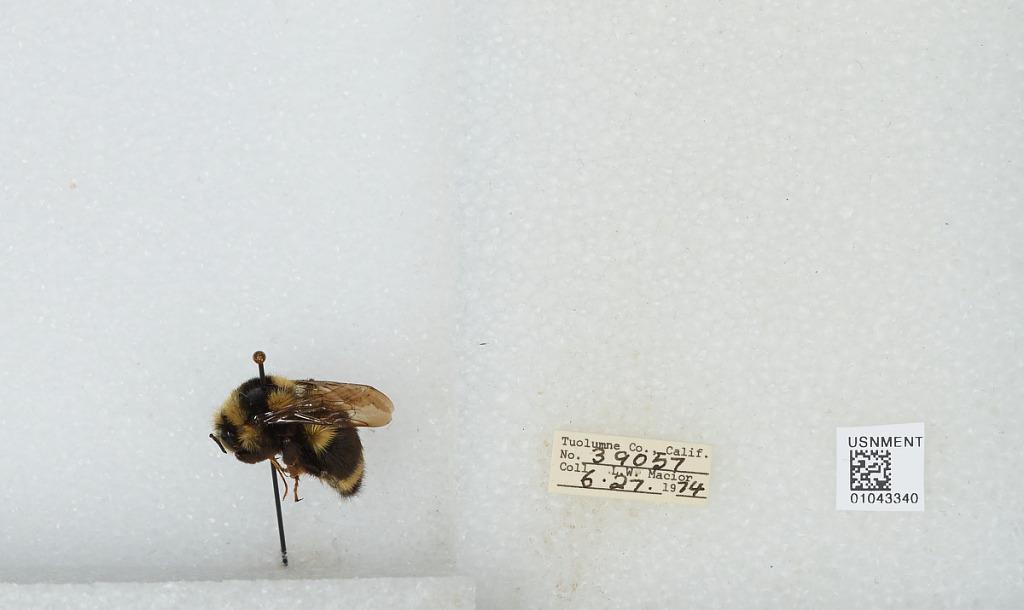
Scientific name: Bombus bifarius nearcticus
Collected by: L. Macior
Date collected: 1974-6-27
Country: United States
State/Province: California
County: Tuolumne
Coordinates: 38.02, -119.94